Revercourt

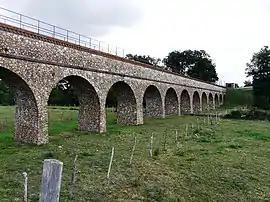
The Avre aqueduct in Revercourt

Revercourt is a commune in the Eure-et-Loir department in northern France.